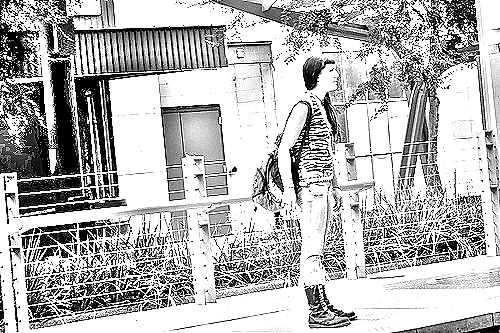
Portrait style: Sketch Portrait